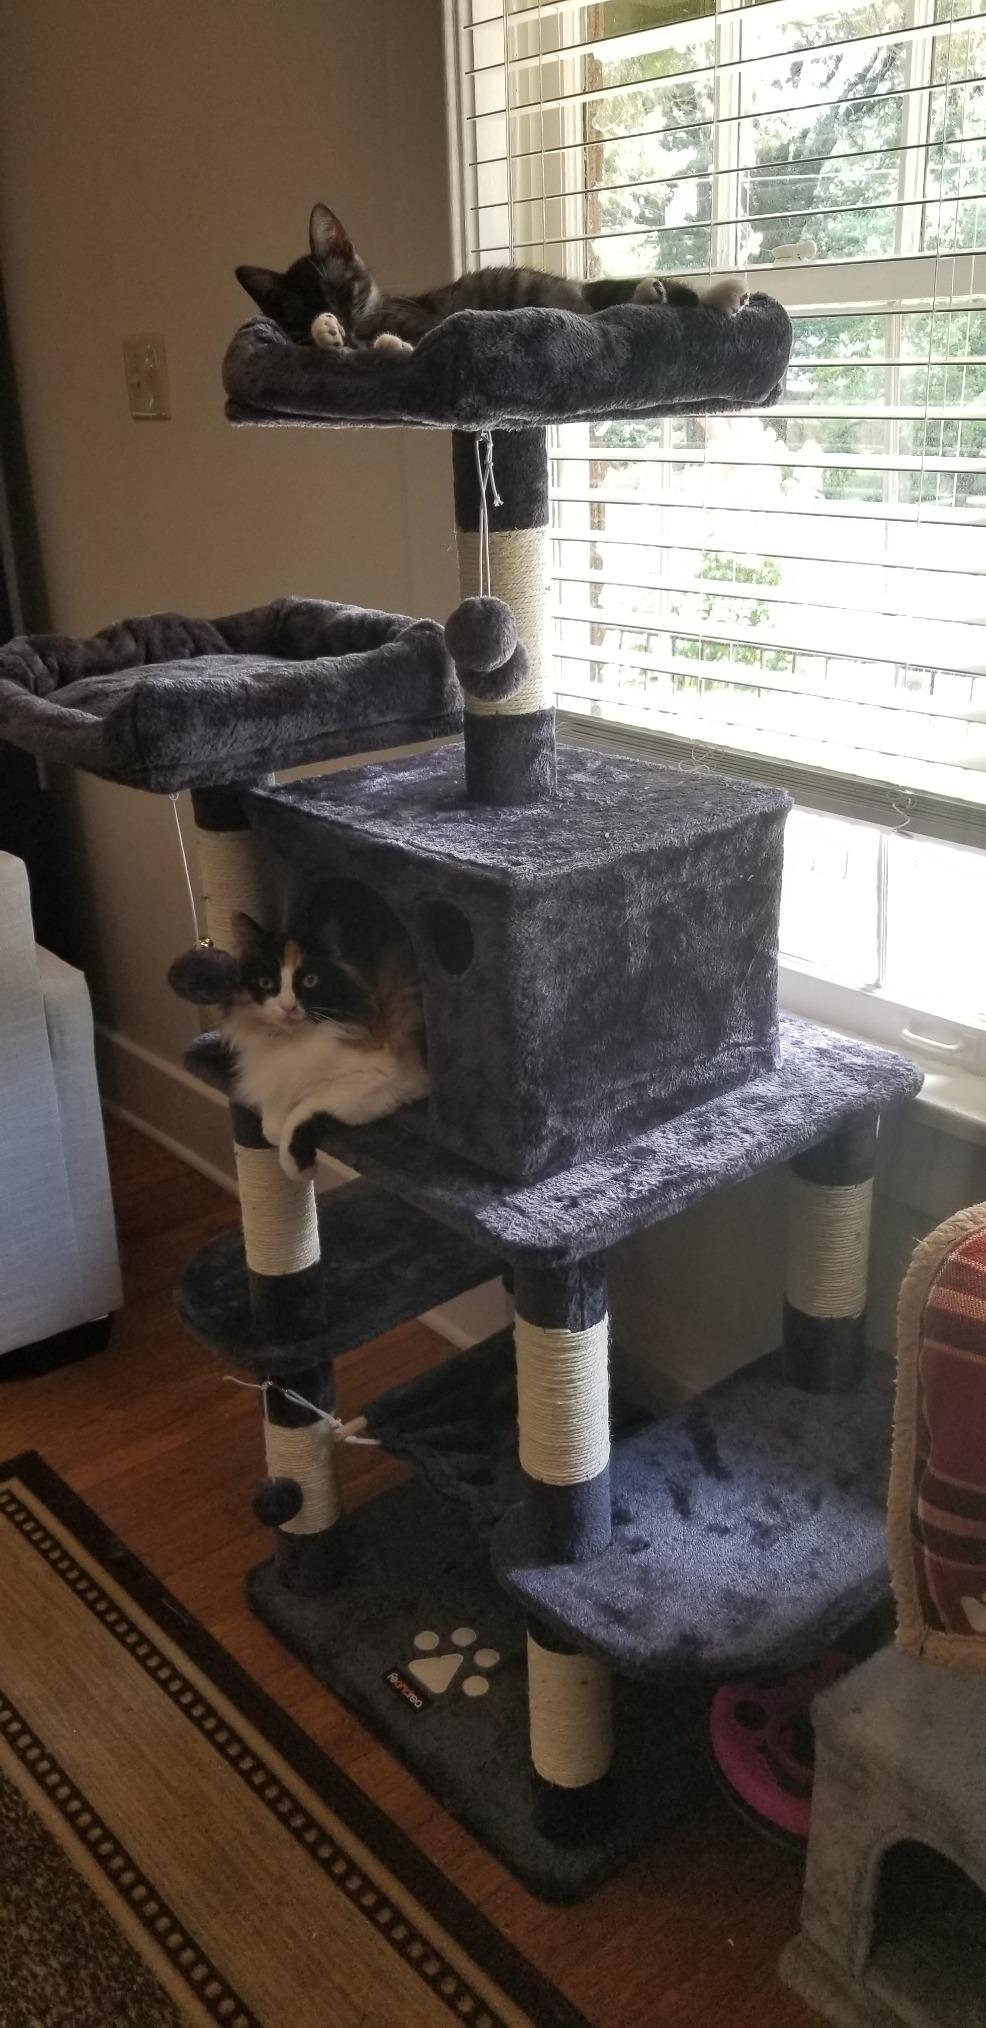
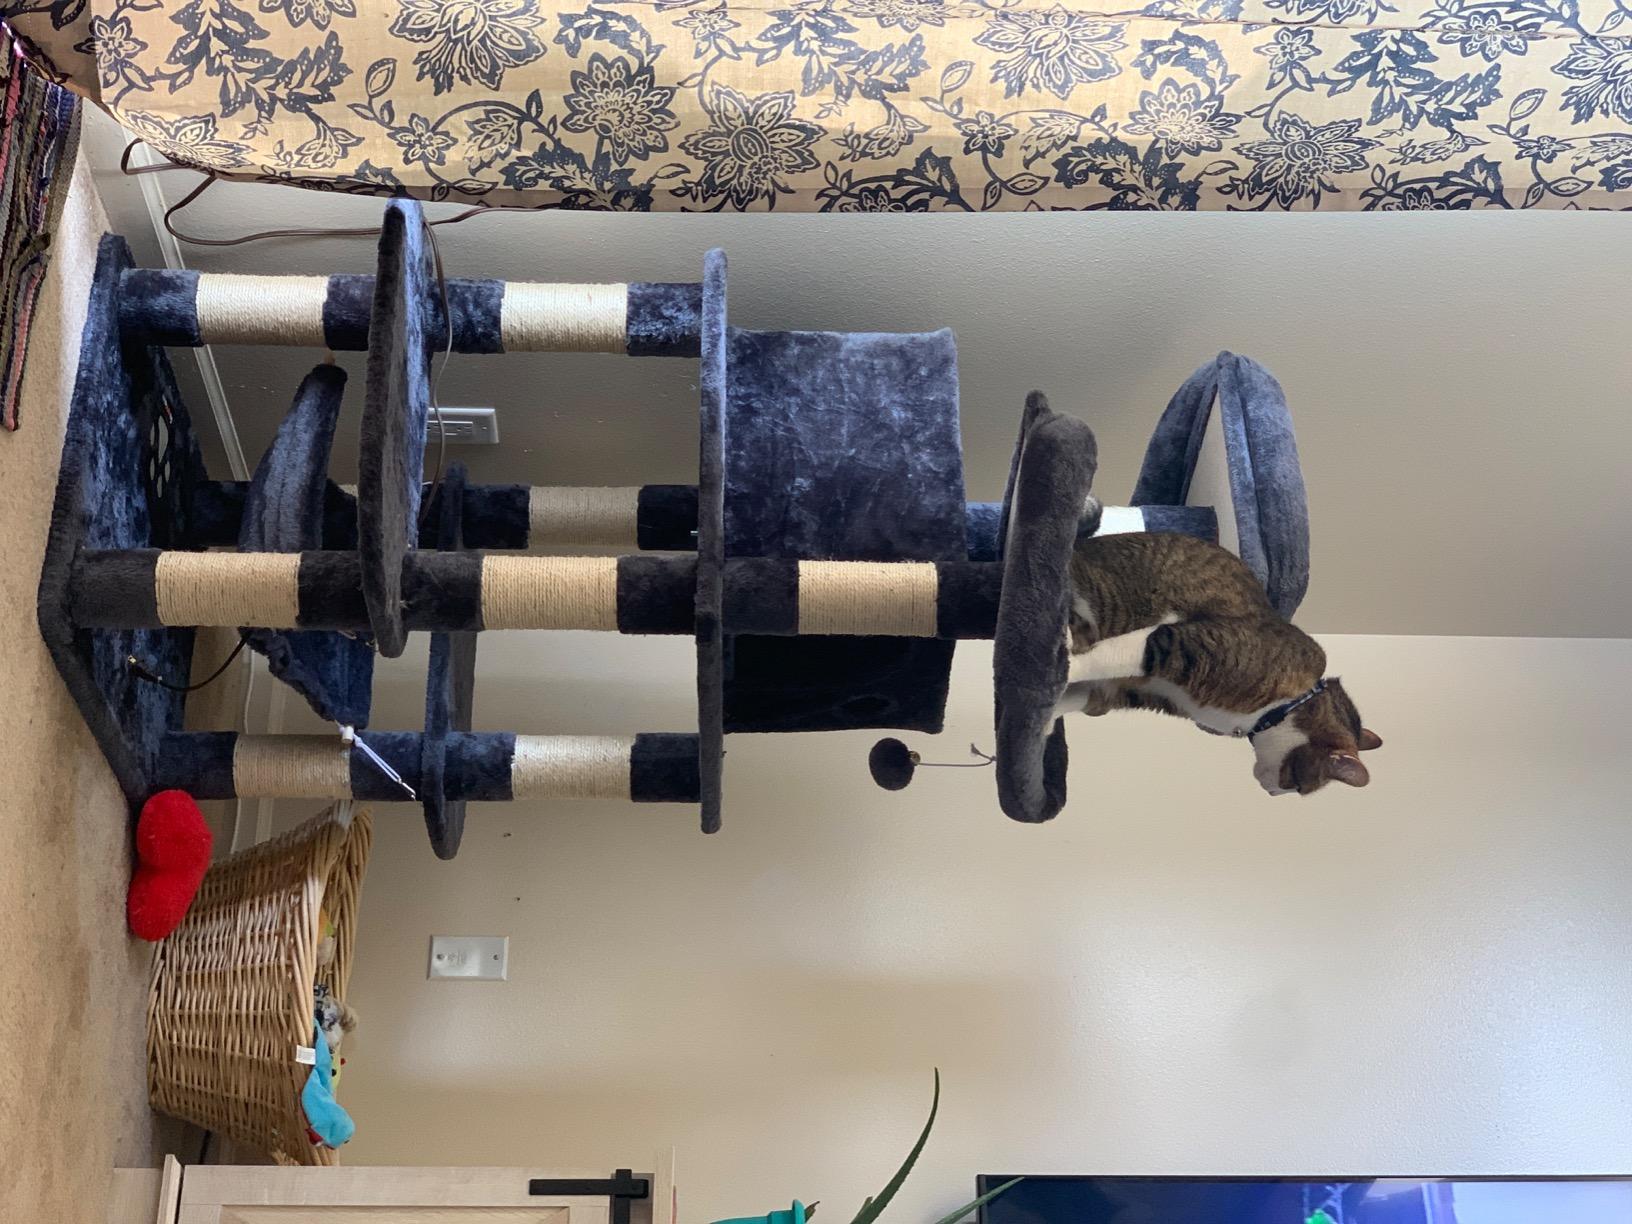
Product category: items_cat tree
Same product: yes